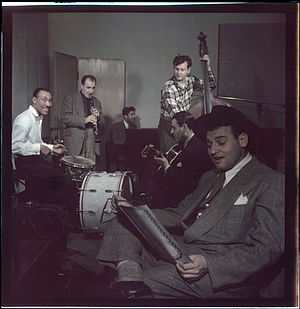
Jimmy Crawford
"Jimmy ""Craw"" Crawford var en amerikansk jazztrommeslager.